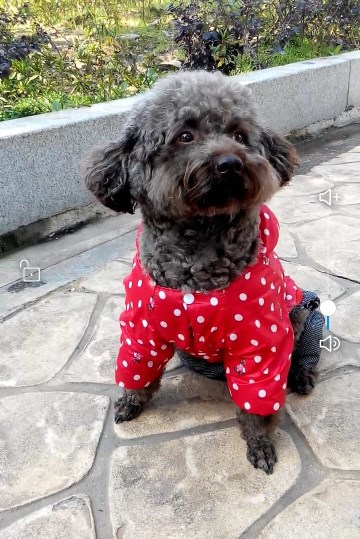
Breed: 7449-n000128-teddy